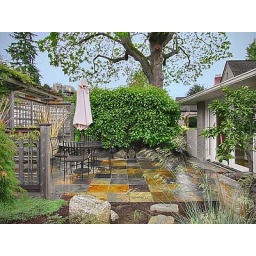
cute - and covered with leaves from the neighbor's tree (seen in background - it's HUGE)